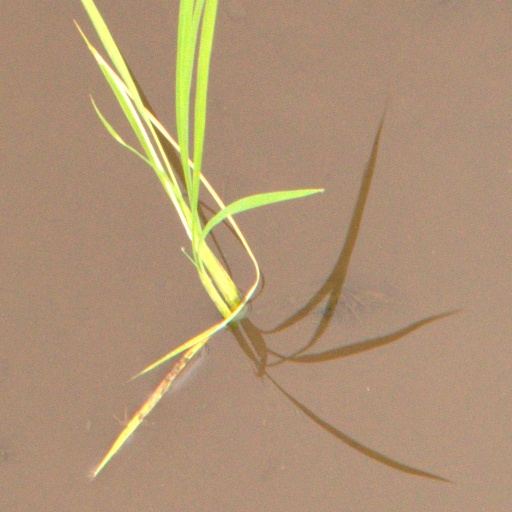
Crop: rice